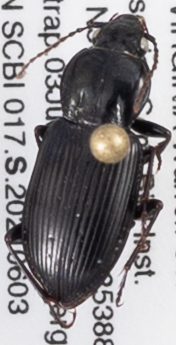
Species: Pterostichus mutus
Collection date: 2021-06-03
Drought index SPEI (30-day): -1.532
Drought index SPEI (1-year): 0.072
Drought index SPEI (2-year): -0.24